Cantopop

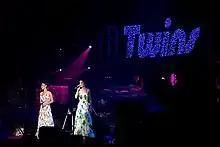
Twins at the height of the group's popularity

At the turn of the century, Cantonese was still dominant in the domain of Chinese pop. The deaths of superstars Leslie Cheung and Anita Mui in 2003 rocked the industry. In addition, with the Four Heavenly Kings fading out and the rise of Taiwan Mandopop singer-songwriter superstars like Leehom Wang, David Tao, Jay Chou and JJ Lin, influence of Cantopop started declining with fans turning to Taiwan Mandopop in the 2000s.